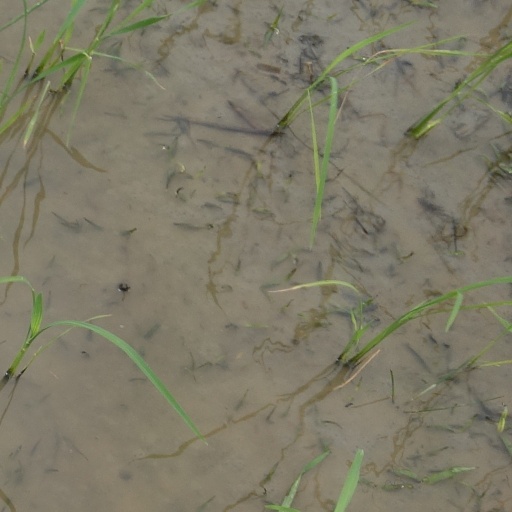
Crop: rice